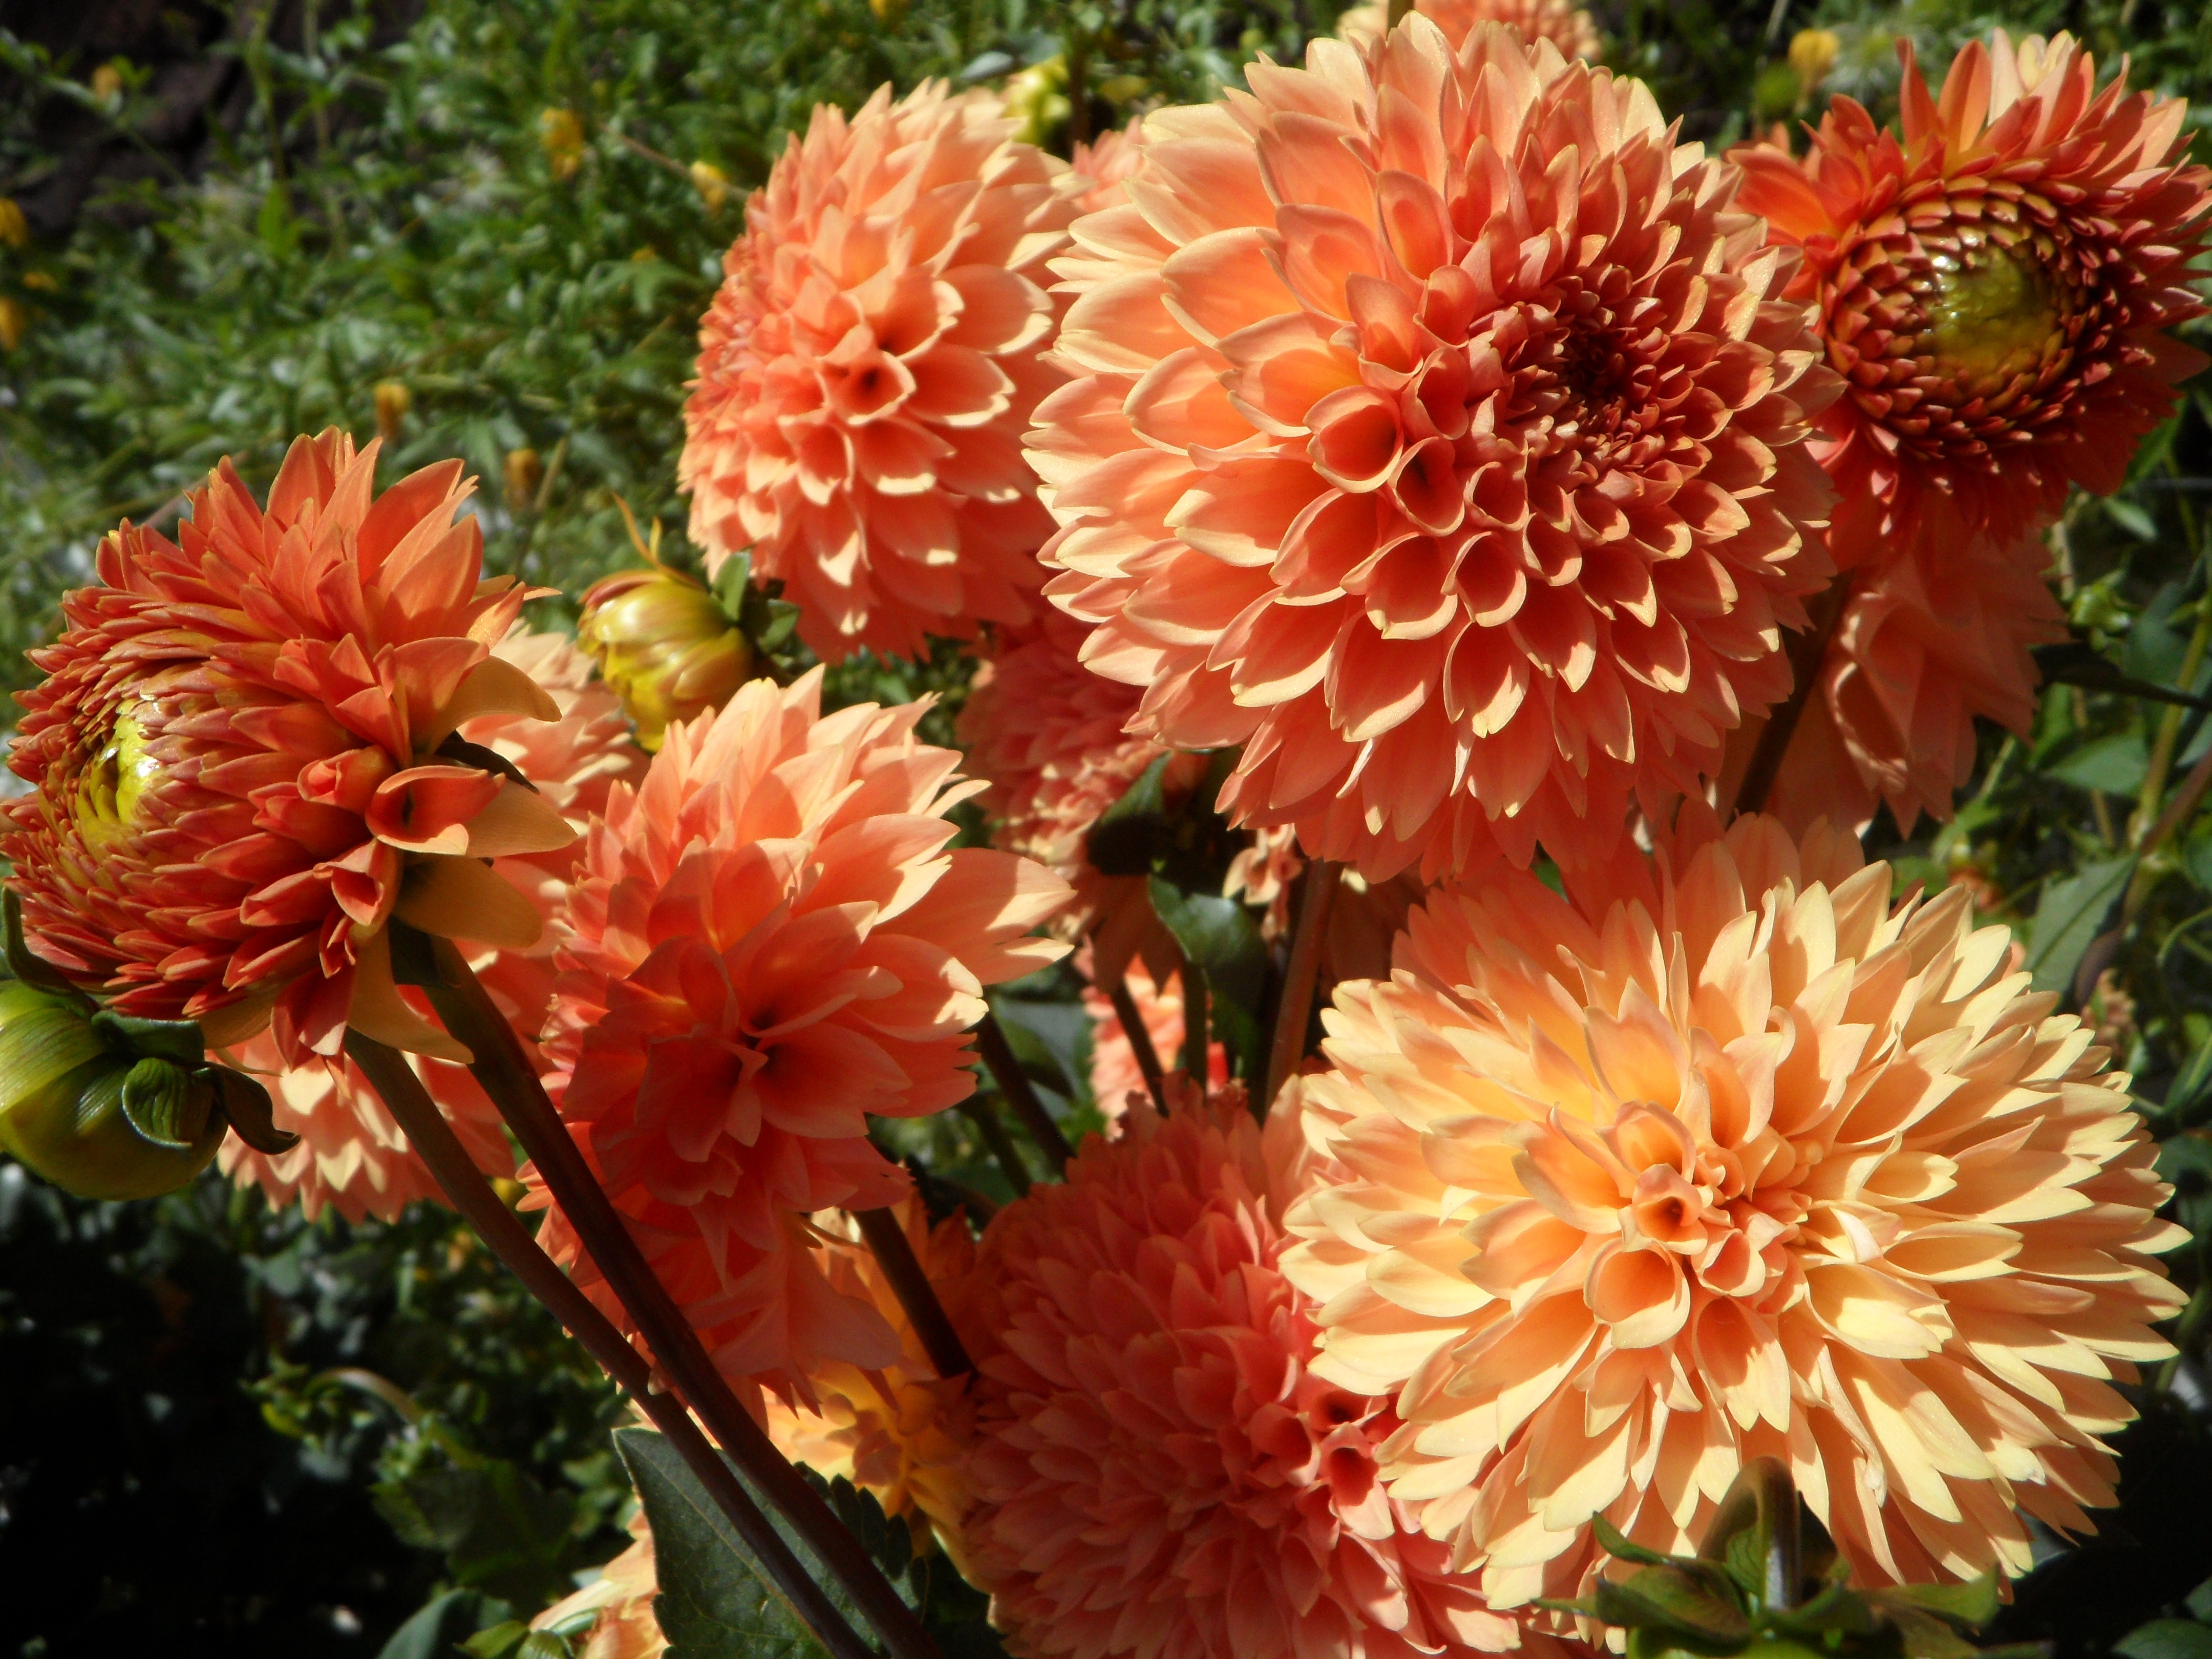
plant, flower, petal, bloom, orange, botany, flora, flowers, dahlia, dahlias, late summer, floristry, flowering plant, daisy family, asterales, annual plant, land plant, chrysanths, blanket flowers